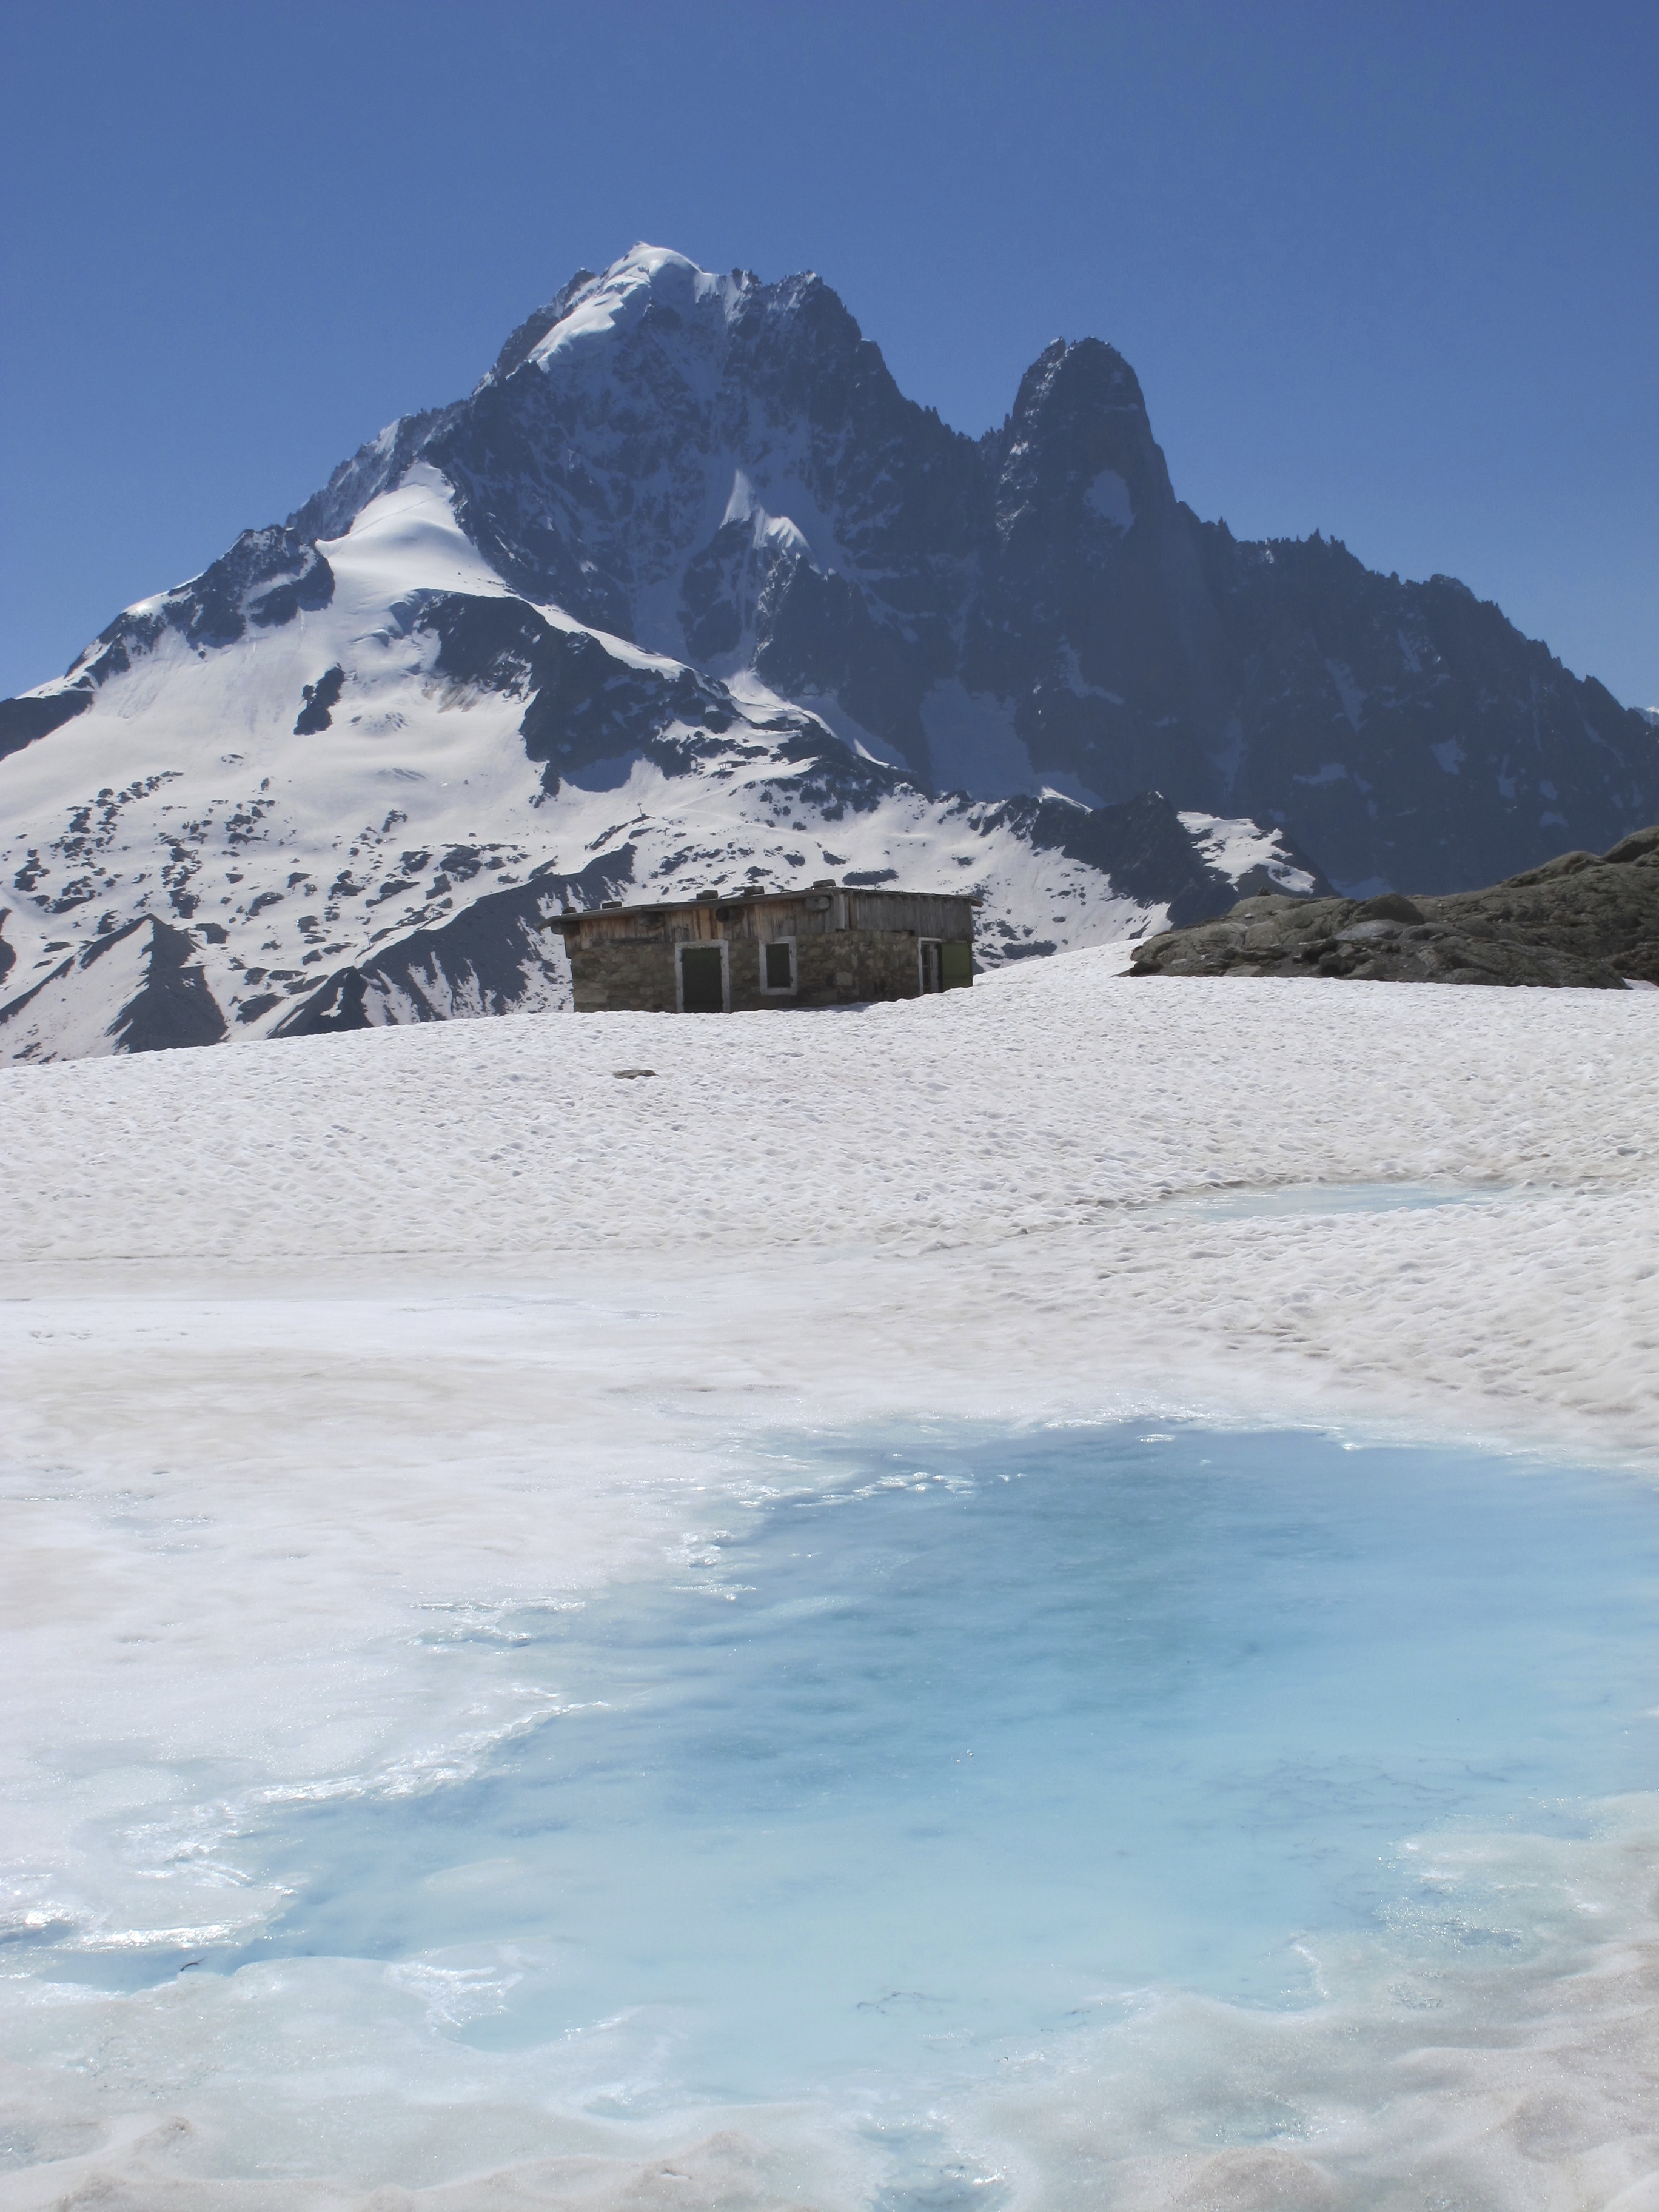
mountain, snow, winter, needle, lake, mountain range, ice, glacier, weather, arctic, season, alps, plateau, piste, landform, mountain hut, arctic ocean, geographical feature, mountainous landforms, glacial landform, geological phenomenon